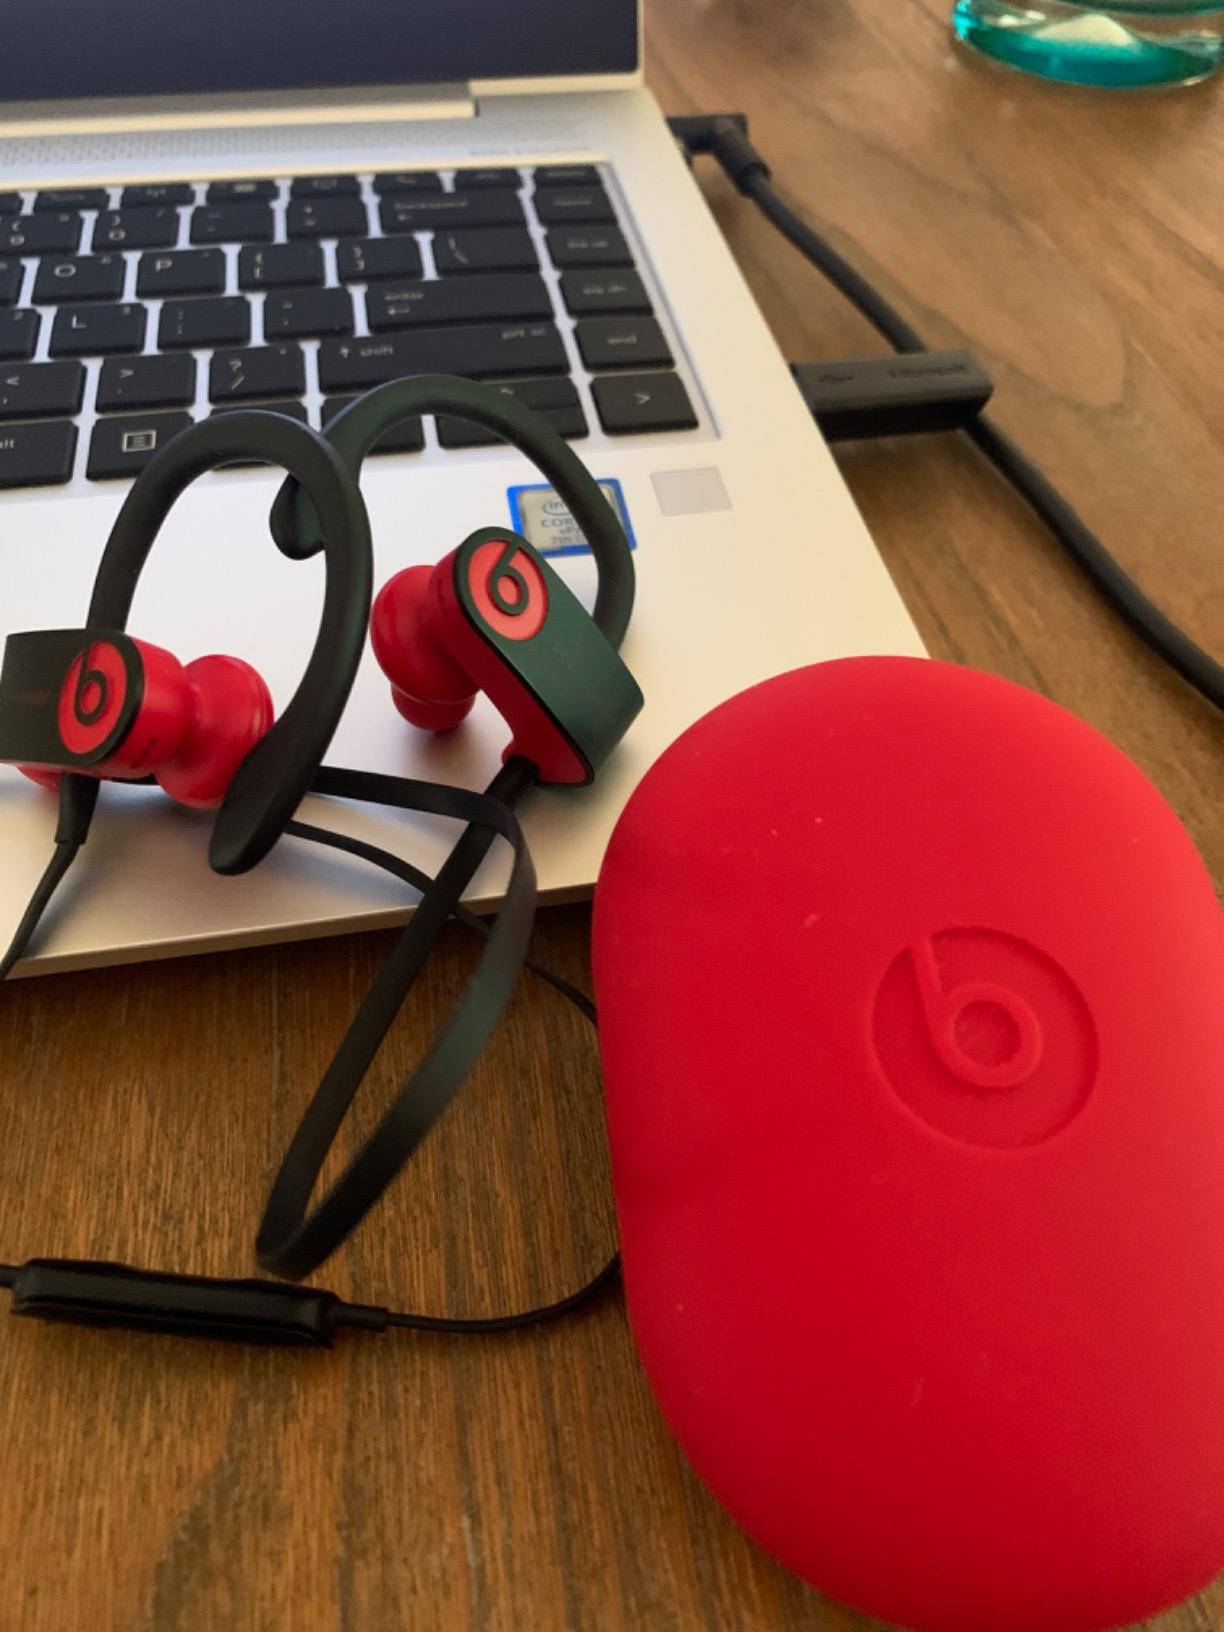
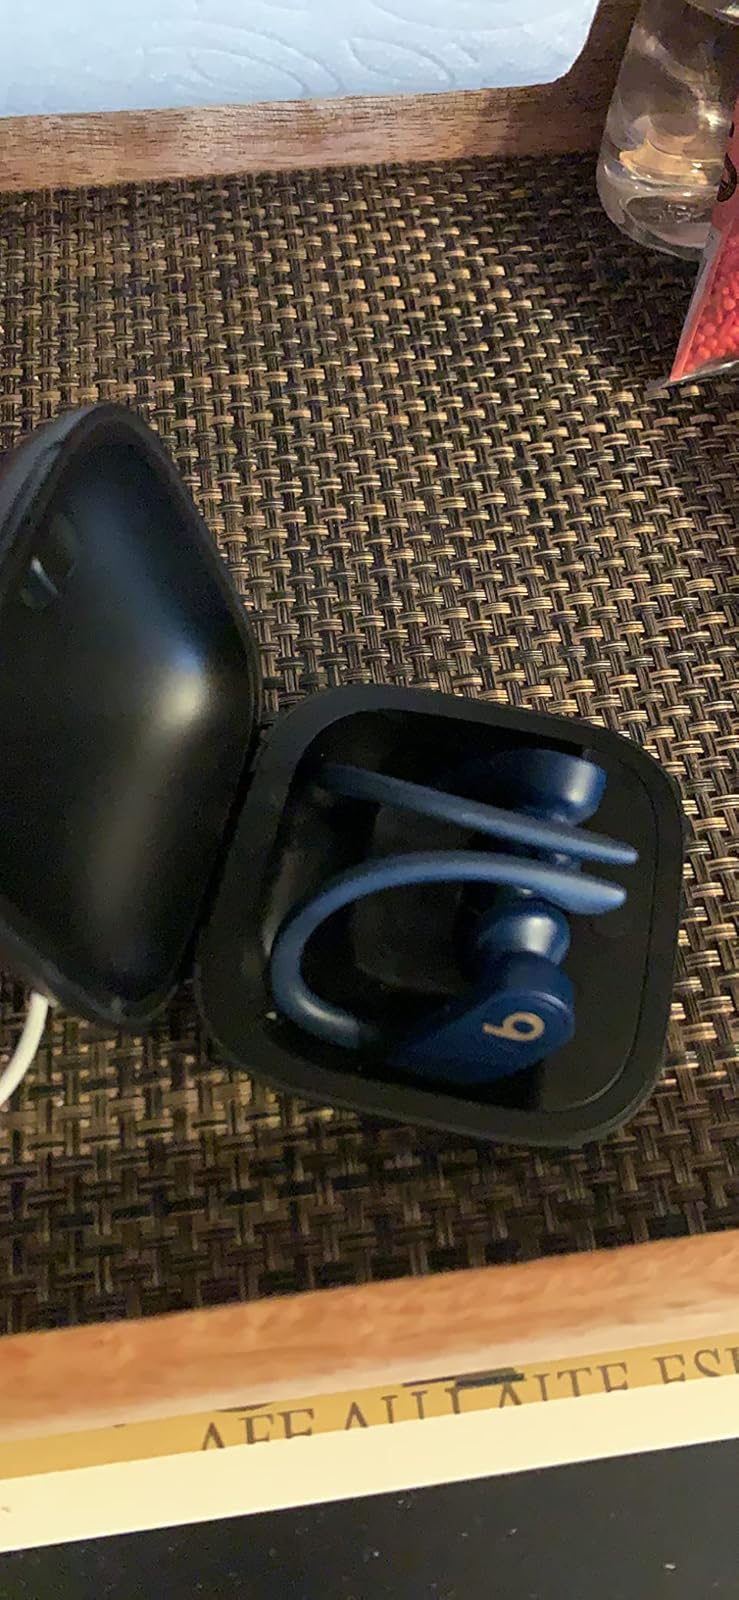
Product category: earbuds
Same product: no